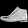
Label: Ankle boot